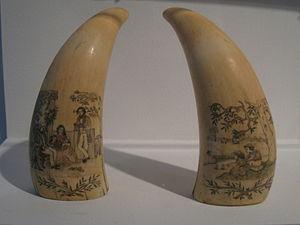
Le terme anglophone scrimshaw désigne l'artisanat issu de gravures réalisées par les chasseurs de baleines sur les produits tirés de différents mammifères marins. Elles sont effectuées principalement sur les os et les dents des cachalots ou les fanons des mysticètes, ainsi que sur les défenses des morses ou des narvals.